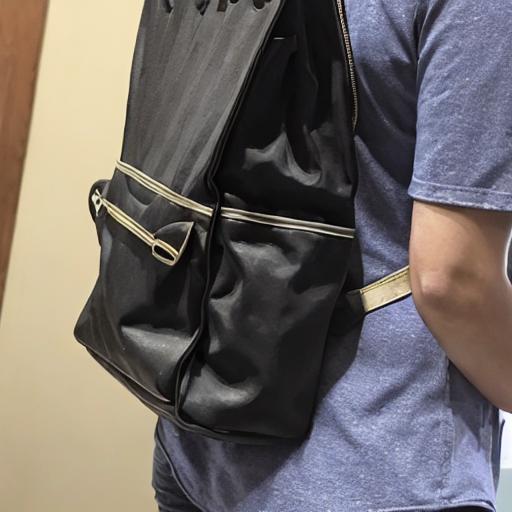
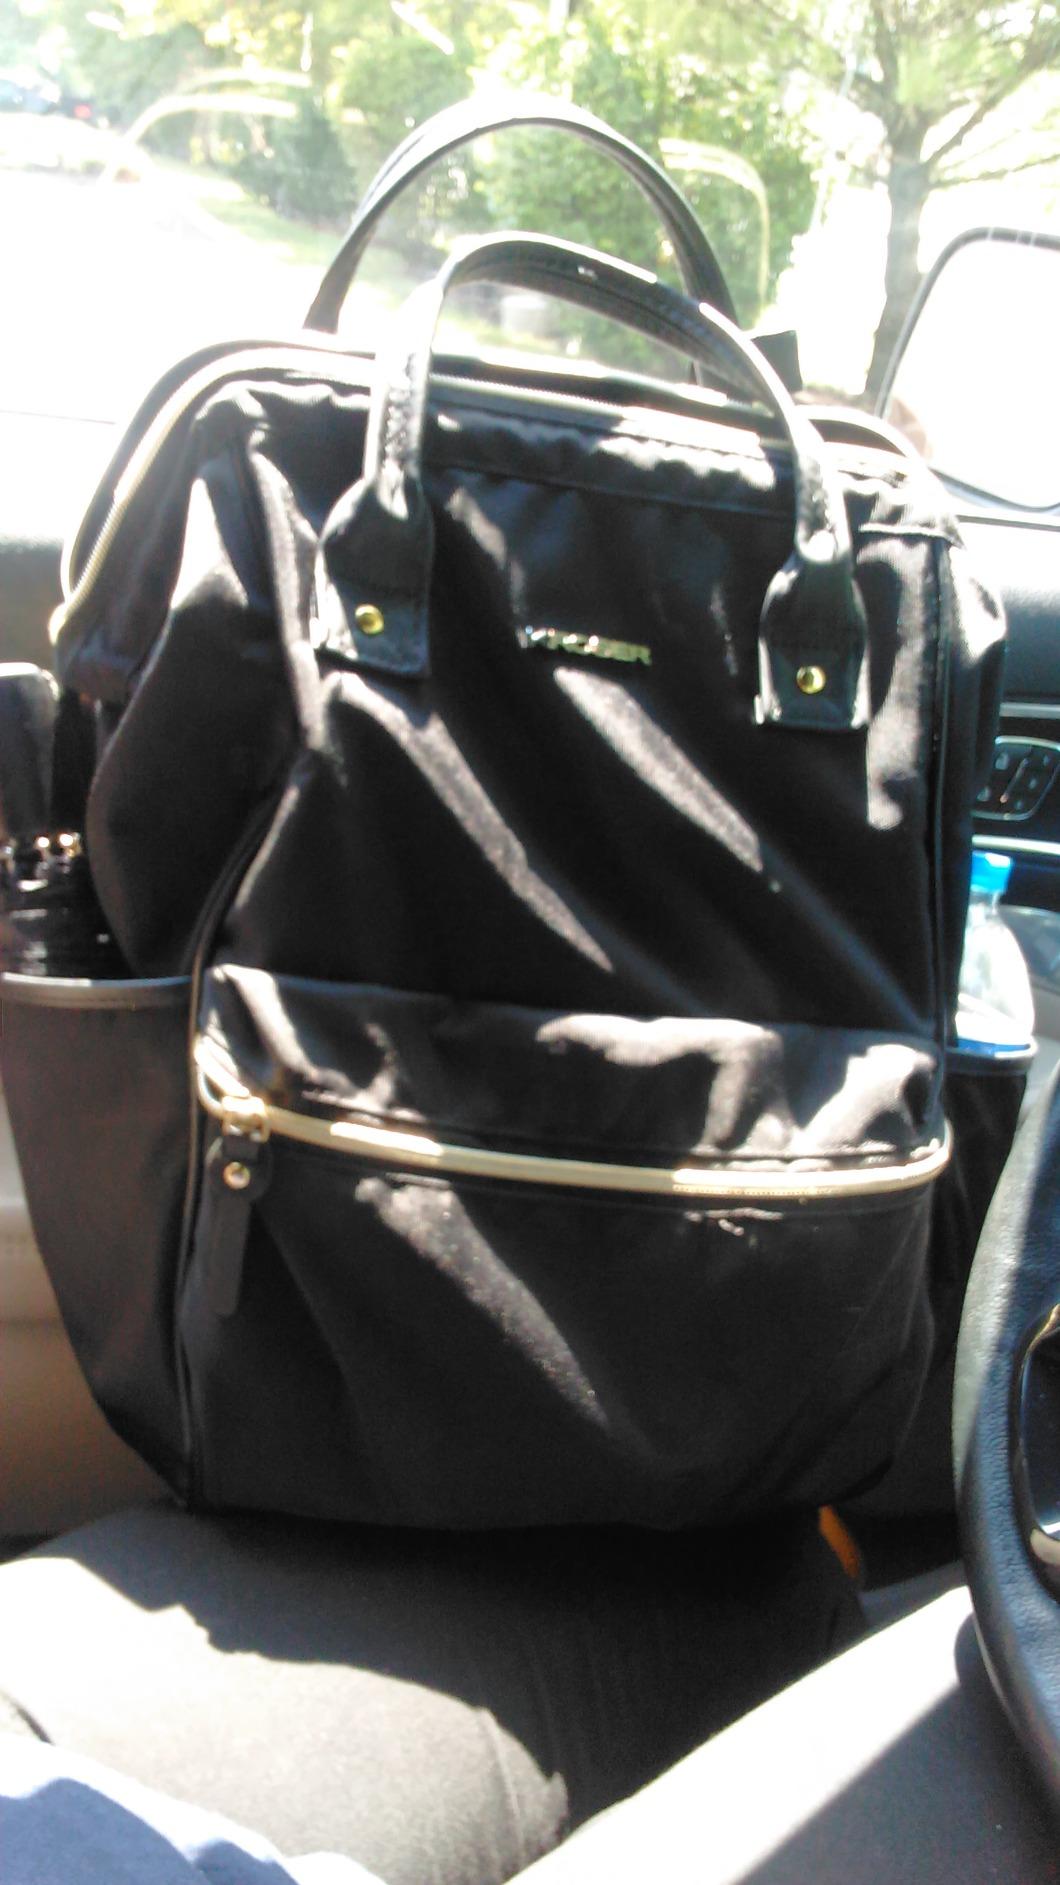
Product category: bag
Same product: no